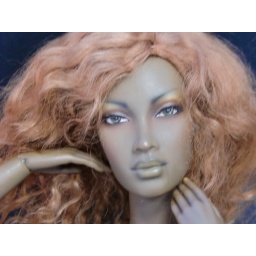
Sybarite Inque Gold in red wig and Basique sequin dress